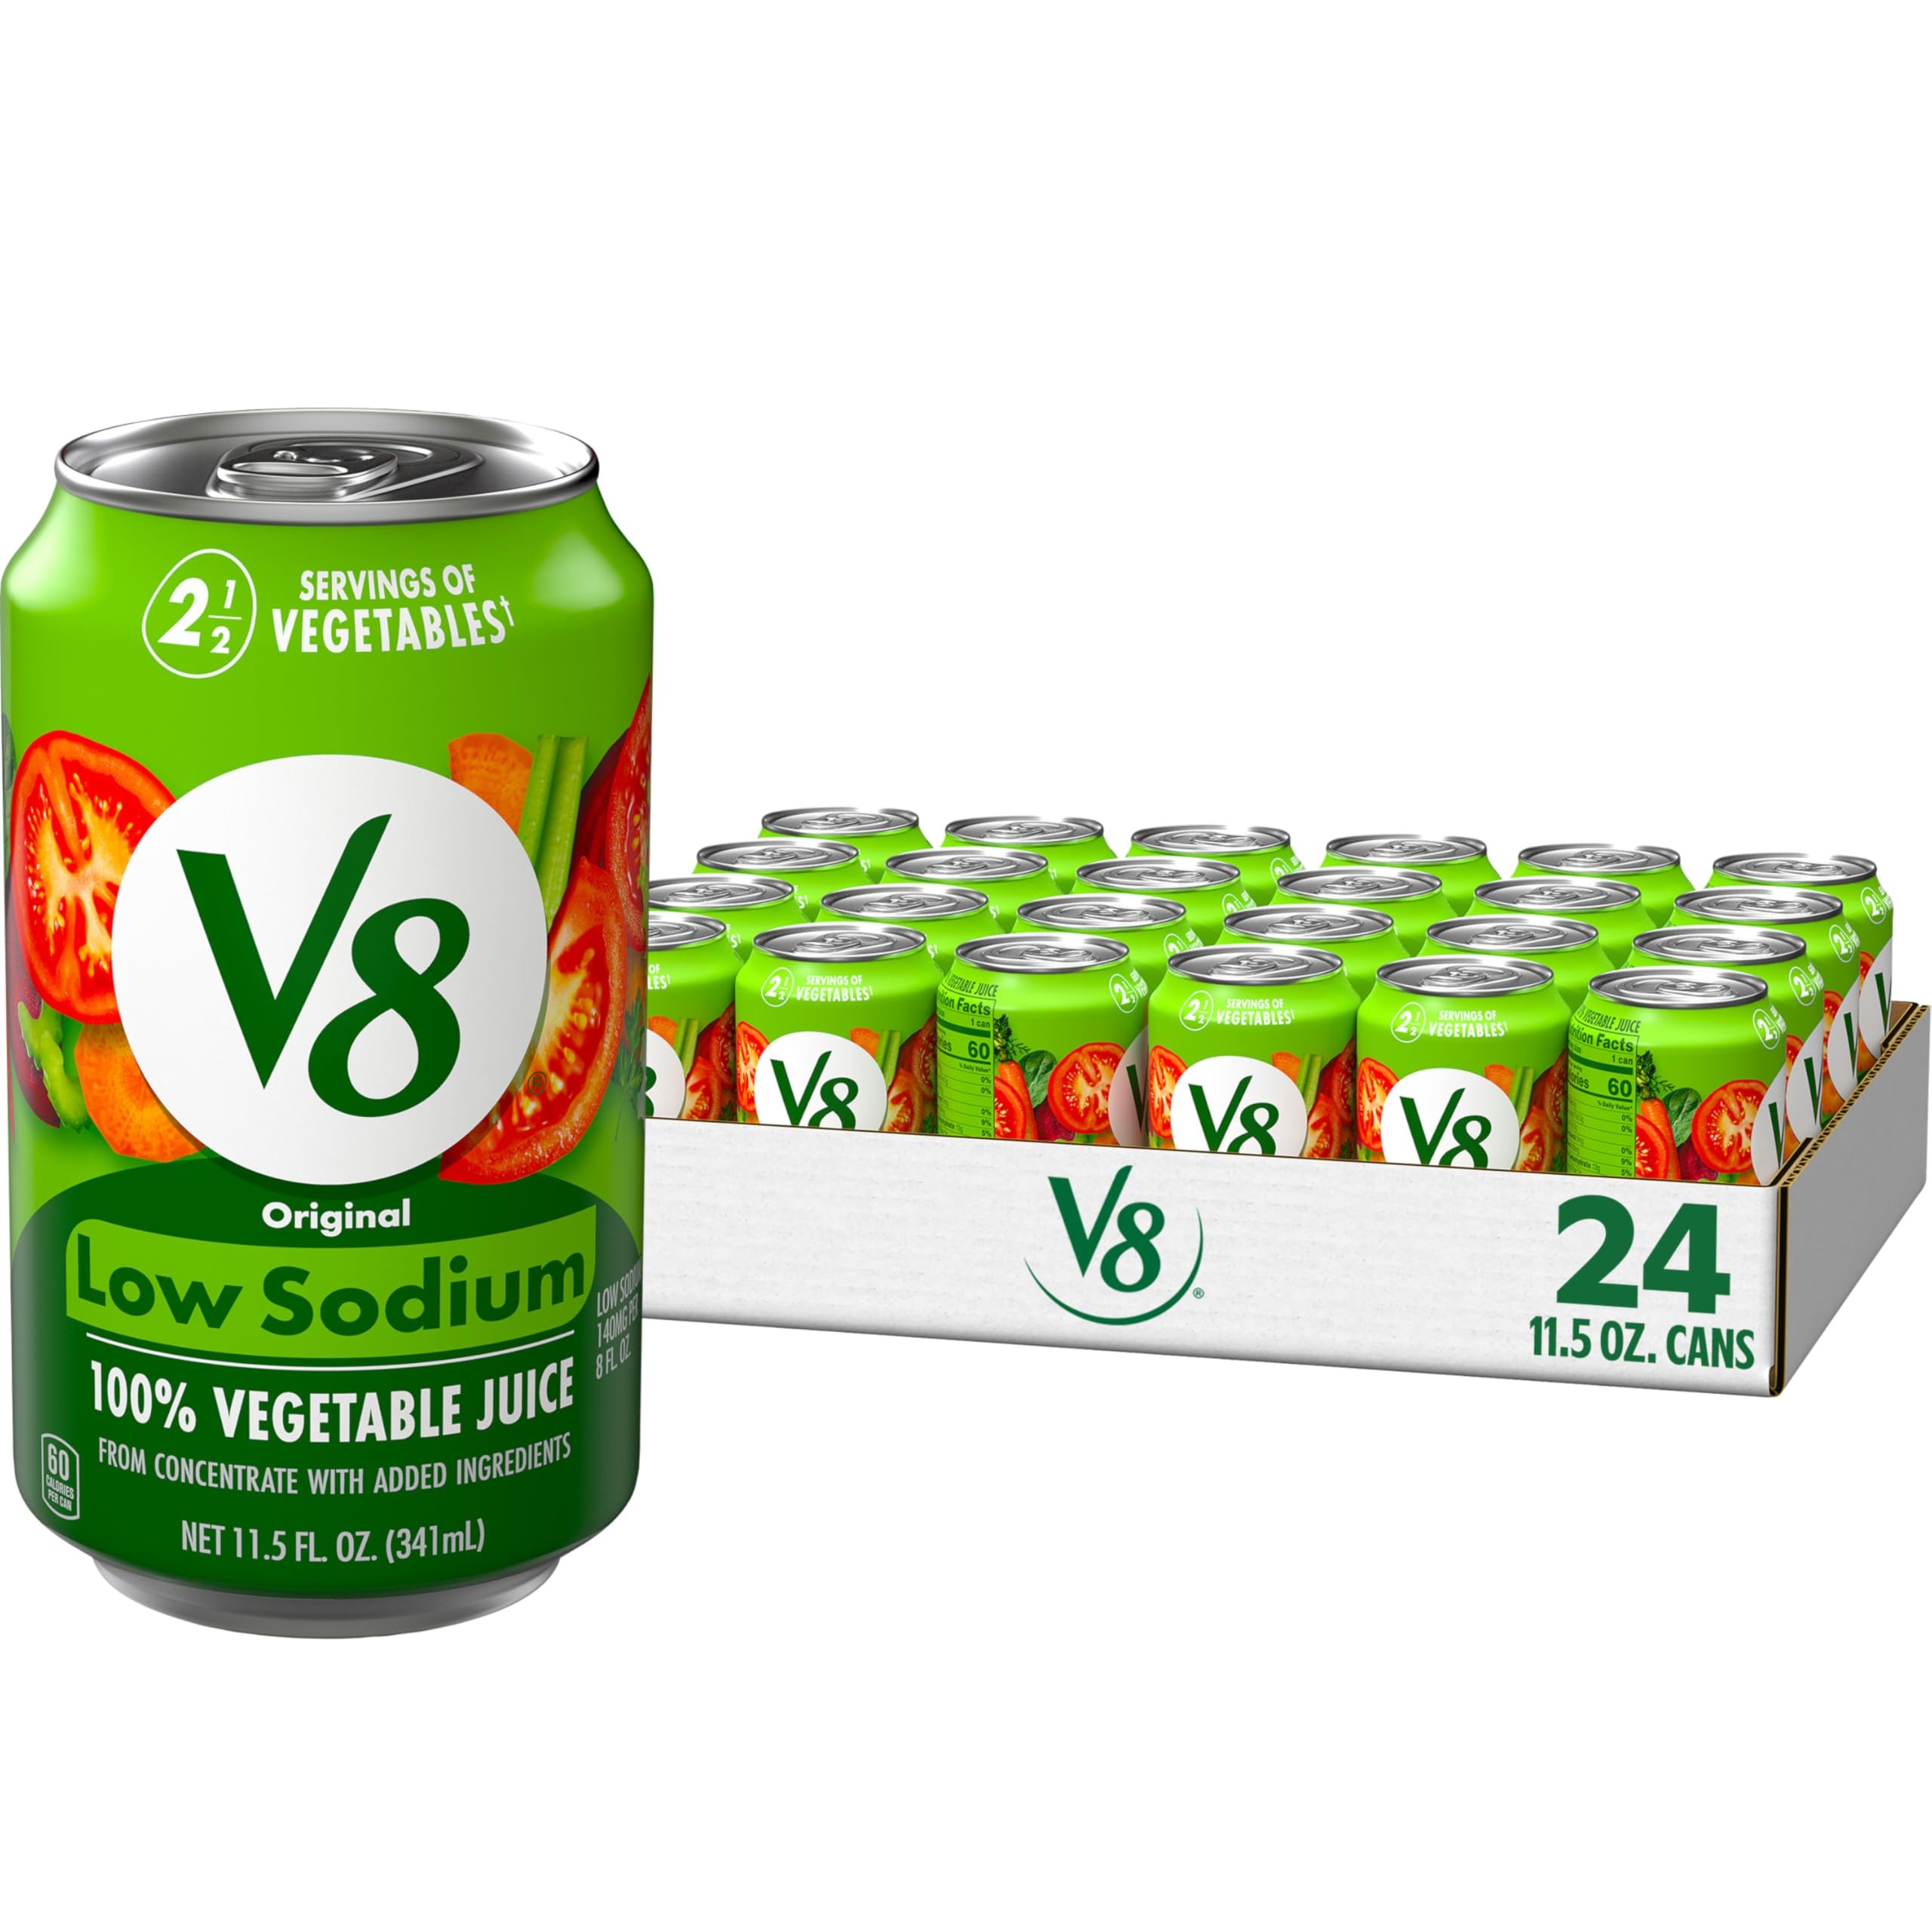
Item Name: V8 Low Sodium Original 100% Vegetable Juice, 11.5 fl oz Can (24 Pack)
Bullet Point 1: Twenty-four (24) 11.5 fl oz single-serve cans of V8 Low Sodium Original 100% Vegetable Juice
Bullet Point 2: A satisfying alternative to other juices made with concentrated tomato juice along with the juices of seven other vegetables
Bullet Point 3: Each 11.5 fl oz can of this 100% juice contains 2.5 servings of vegetables and is an excellent source of Vitamins A and C
Bullet Point 4: Low sodium V8 juice with 78% less sodium than the original
Bullet Point 5: Gluten free and non GMO veggie juice with no sugar added* (*Not a low calorie food; see nutrition panel for sugar and calorie content)
Value: 276.0
Unit: Fl Oz

Price: 9.735